Red Lake, Ontario

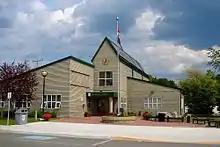
Town Hall

The climate of the area is (Köppen "Dfb"). Snow usually starts falling around late October or early November, and starts melting around March but is not normally fully melted until late April, whilst late-season snow in May is not rare. This long winter is ideal for the local snowmobilers and for ice fishing, although the wind is often very cold and temperatures may drop to below . During winter, residents and visitors participate in snowmobiling, ice fishing, skiing, ice hockey, and downhill sliding.